Aristide Blank

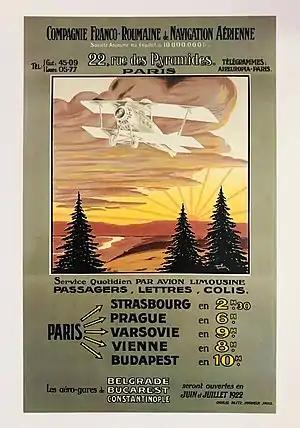
1922 advertisement for CFRNA flights

At some point before 1919, Blank consolidated his art collection by purchasing most of Nicolae Grigorescu's paintings in the Alexandru Vlahuță collection. He took painter Jean Alexandru Steriadi as his adviser, and finnced his wife Nora's ceramist workshop. Around 1920, he sparked controversy with his wholesale purchase of canvasses by Adam Bățatu and Sabin Popp, "without even looking over the paintings." By then, his profile in culture and politics was intertwined with his personal life. Around 1919, he was briefly married to Ecaterina Caragiale, daughter of the playwright Ion Luca Caragiale and Mateiu's half-sister. After a long courtship, he wed pianist Cella Delavrancea, orphaned daughter of writer Barbu Ștefănescu Delavrancea, at some point before April 1920. Cella called her husband "Aladin", and noted that she fulfilled all her financial demands; with her new-found wealth, she funded her own literary club, called Maison d'Art. Their marriage ended in divorce. By then, Blank had fathered a son, Patrice-Aristide, reportedly born "Aristide Blank Satinover" or "Tuchner Satinover" to a French mother.